Describe the emotion expressed in this image:  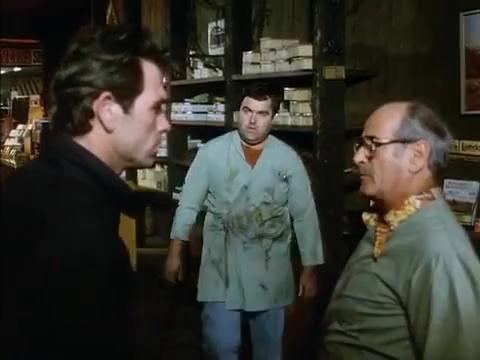
This person displays Pain, valence and arousal with low intensity.